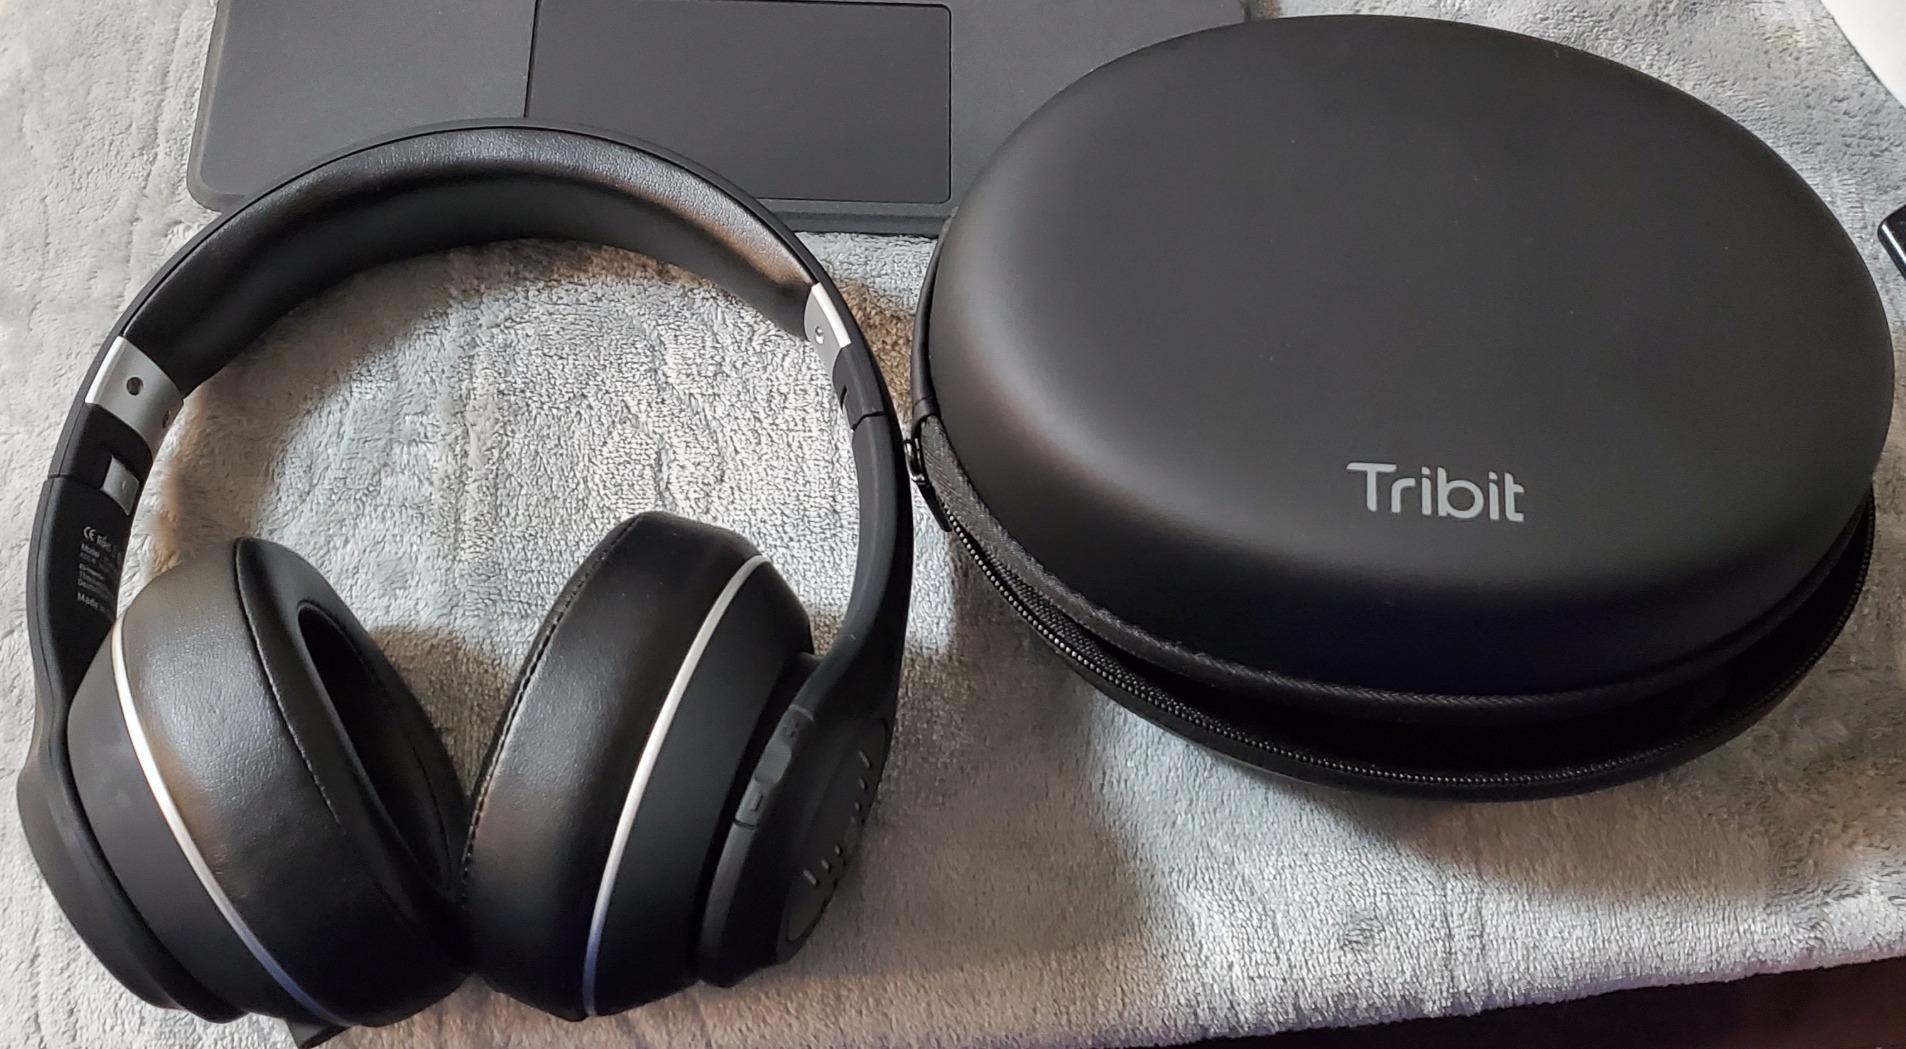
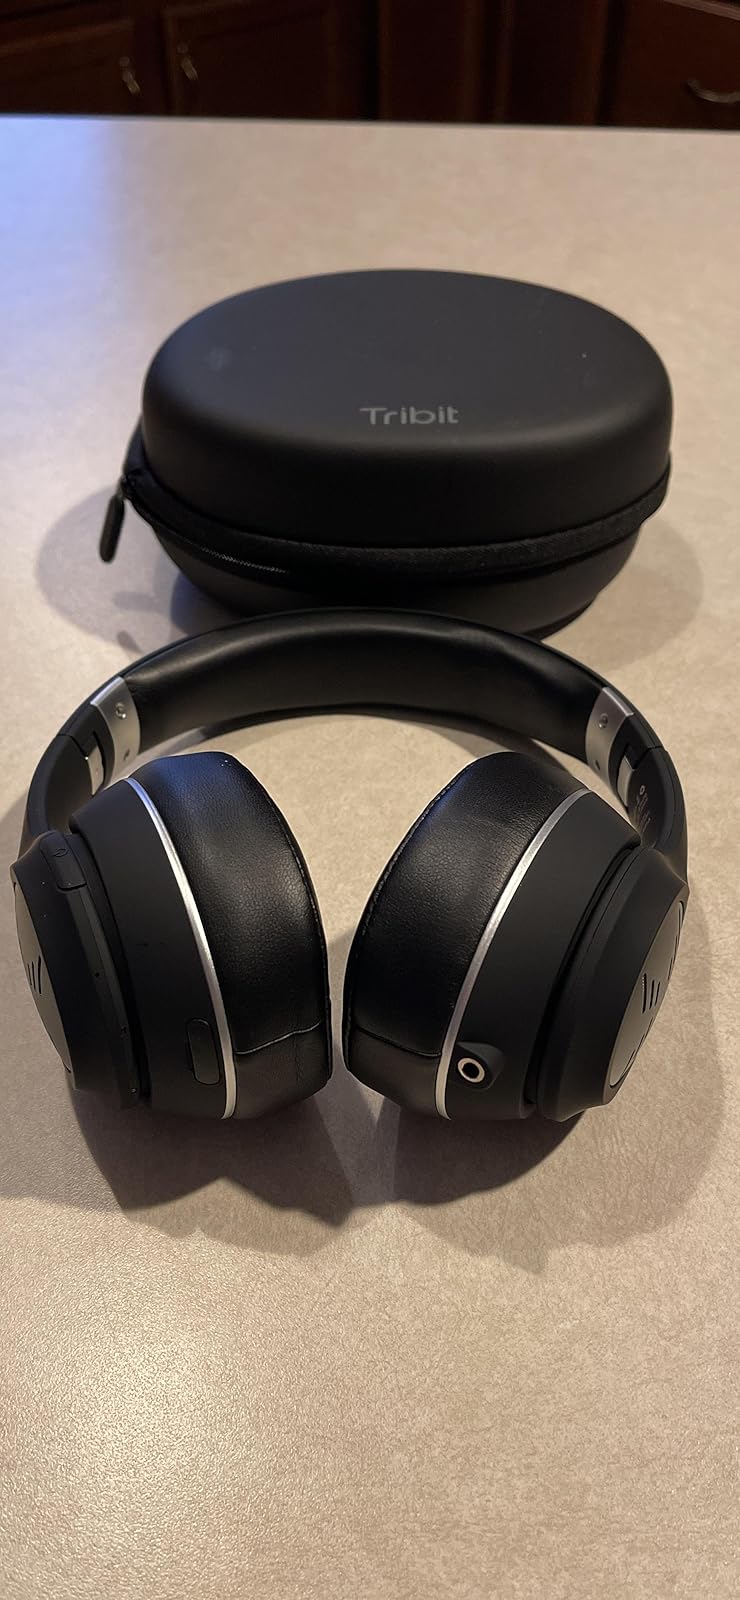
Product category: headphones
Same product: yes